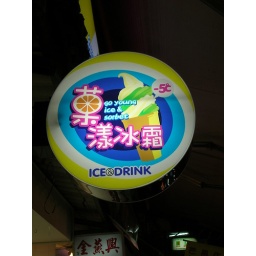
Spotted this sign whilst walking down a night Market in Taipei